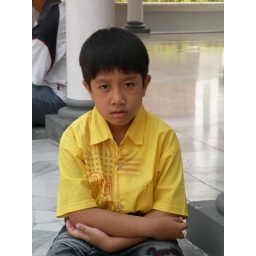
in yellow shirt